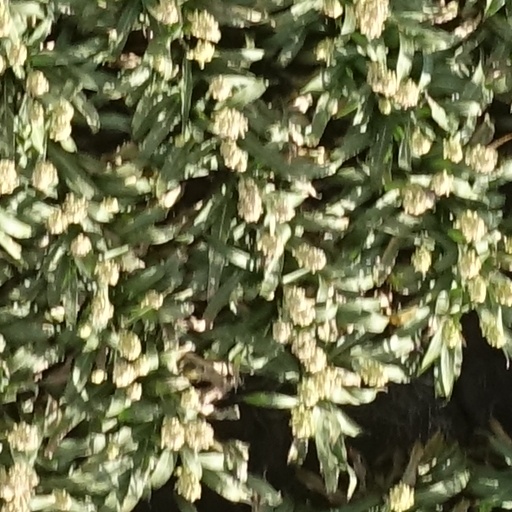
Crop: sorghum